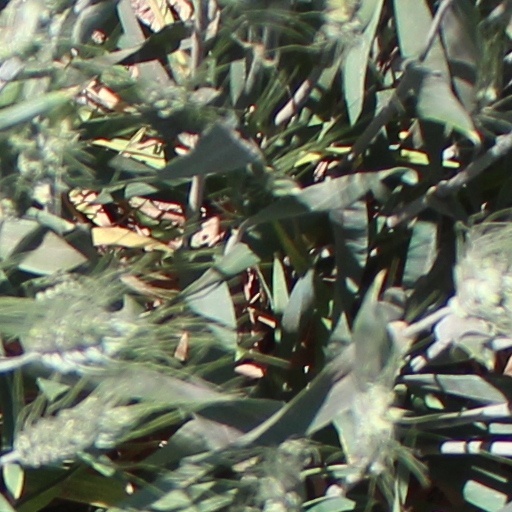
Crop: wheat